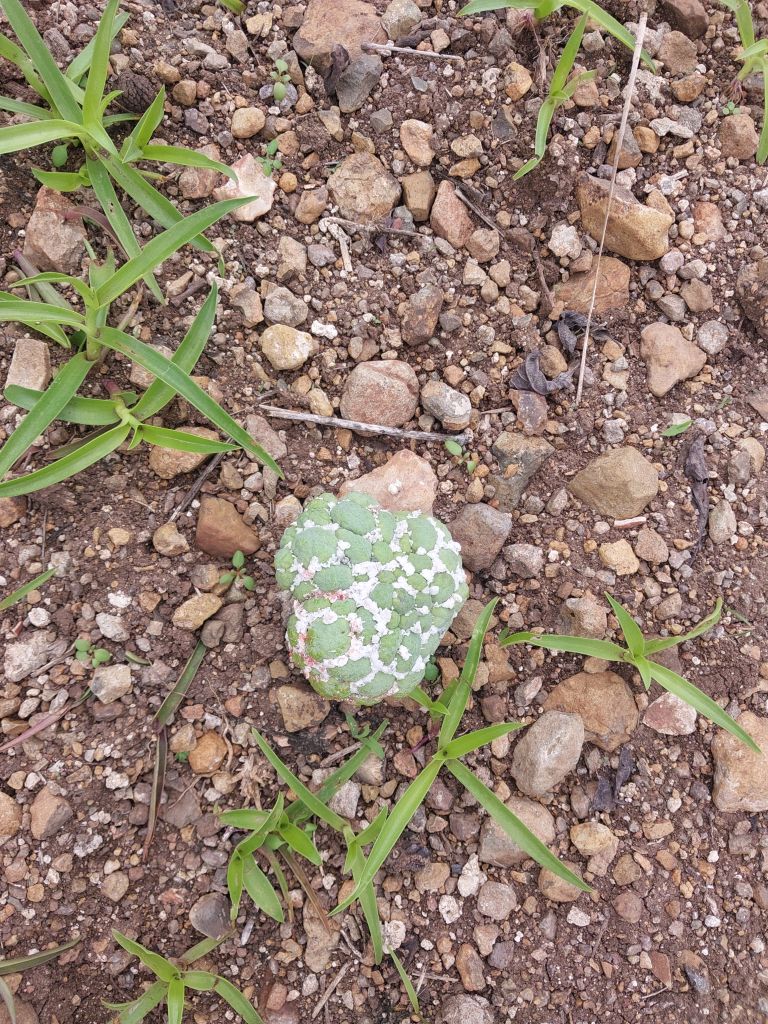
Disease label: Mealy Bug